Walter Rheinschild

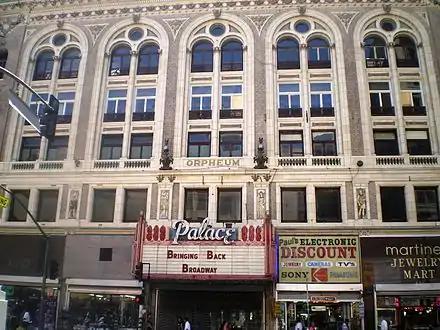
The old "Orpheum Theater" where Rheinschild and his bride were in the spotlight in 1909.

In April 1919, Rheinschild was tried and found not guilty of complicity in an automobile theft; Rheinschild had been accused of hiding the automobile after it was stolen by another person. In September 1919, Rheinschild was suspended from the practice of law for 18 months after being accused of unethical conduct in representing both parties in a loan transaction. The "Los Angeles Times" reported that "tears of mortification" came into his eyes when the suspension was announced, and "his young and attractive wife ran up to him and threw her arms around his neck and tenderly kissed him." Two weeks later, the same judge reversed the suspension. The following month, a different judge ordered Rheinschild disbarred, stating that the action was needed to set an example for other lawyers to restrain from similar conflicts of interest.